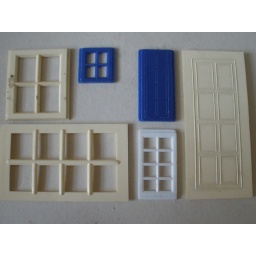
The large white-ish are Kiddicraft-duplo.The smaller blue and white are LEGO.Notice the similarity in the windows and the door....